Tiru Nilakanta Yazhpanar

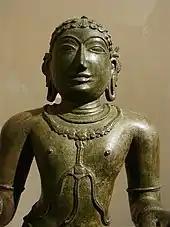
Tiru Nilakanta Yazhpanar travelled with Sambandar (pictured) and set music to many of the latter's hymns to Shiva.

Sambanar and Yazhpanar once travelled to the Thillai Nataraja Temple, Chidambaram, where they saw the Brahmin priests of Chidambaram as ganas, attendants of Shiva and bowed to them, as the priests bowed to the Nayanars. The duo also visited Yazhpanar's home-town, Erukattanpuliyur and numerous other shrines of Shiva.